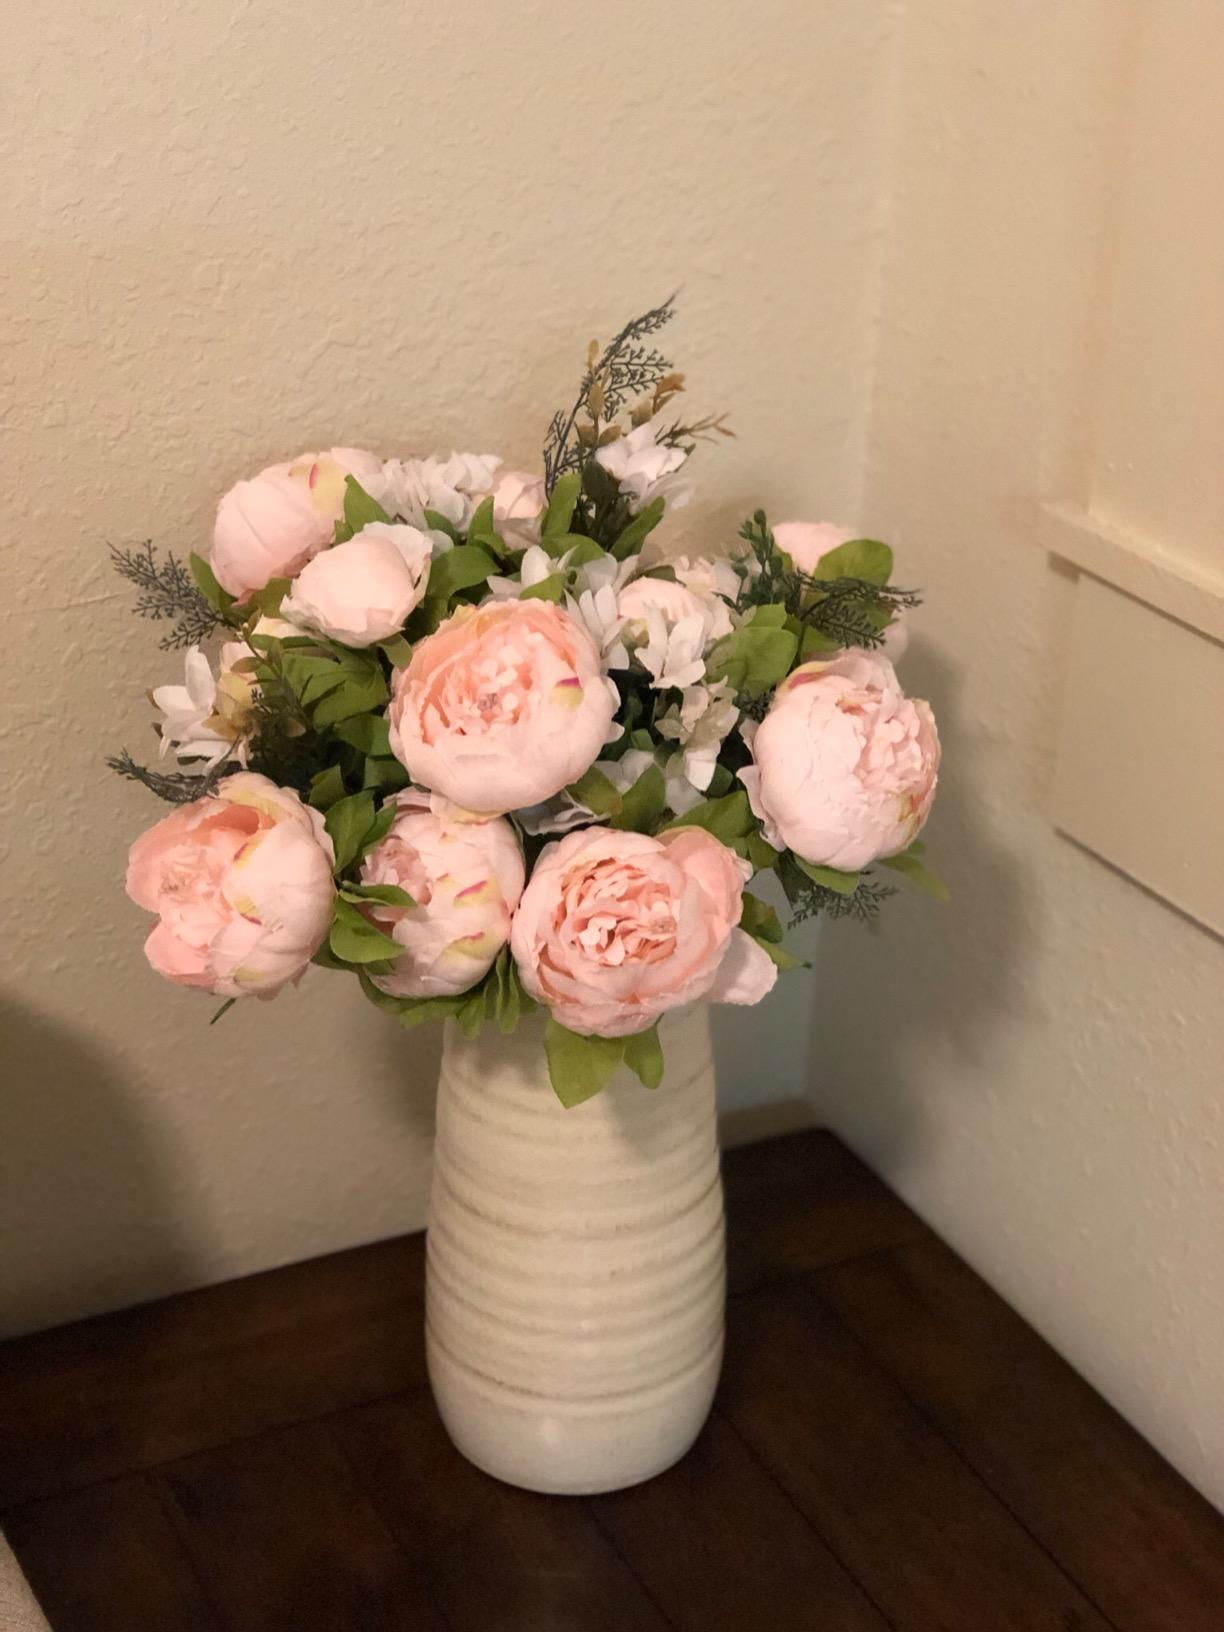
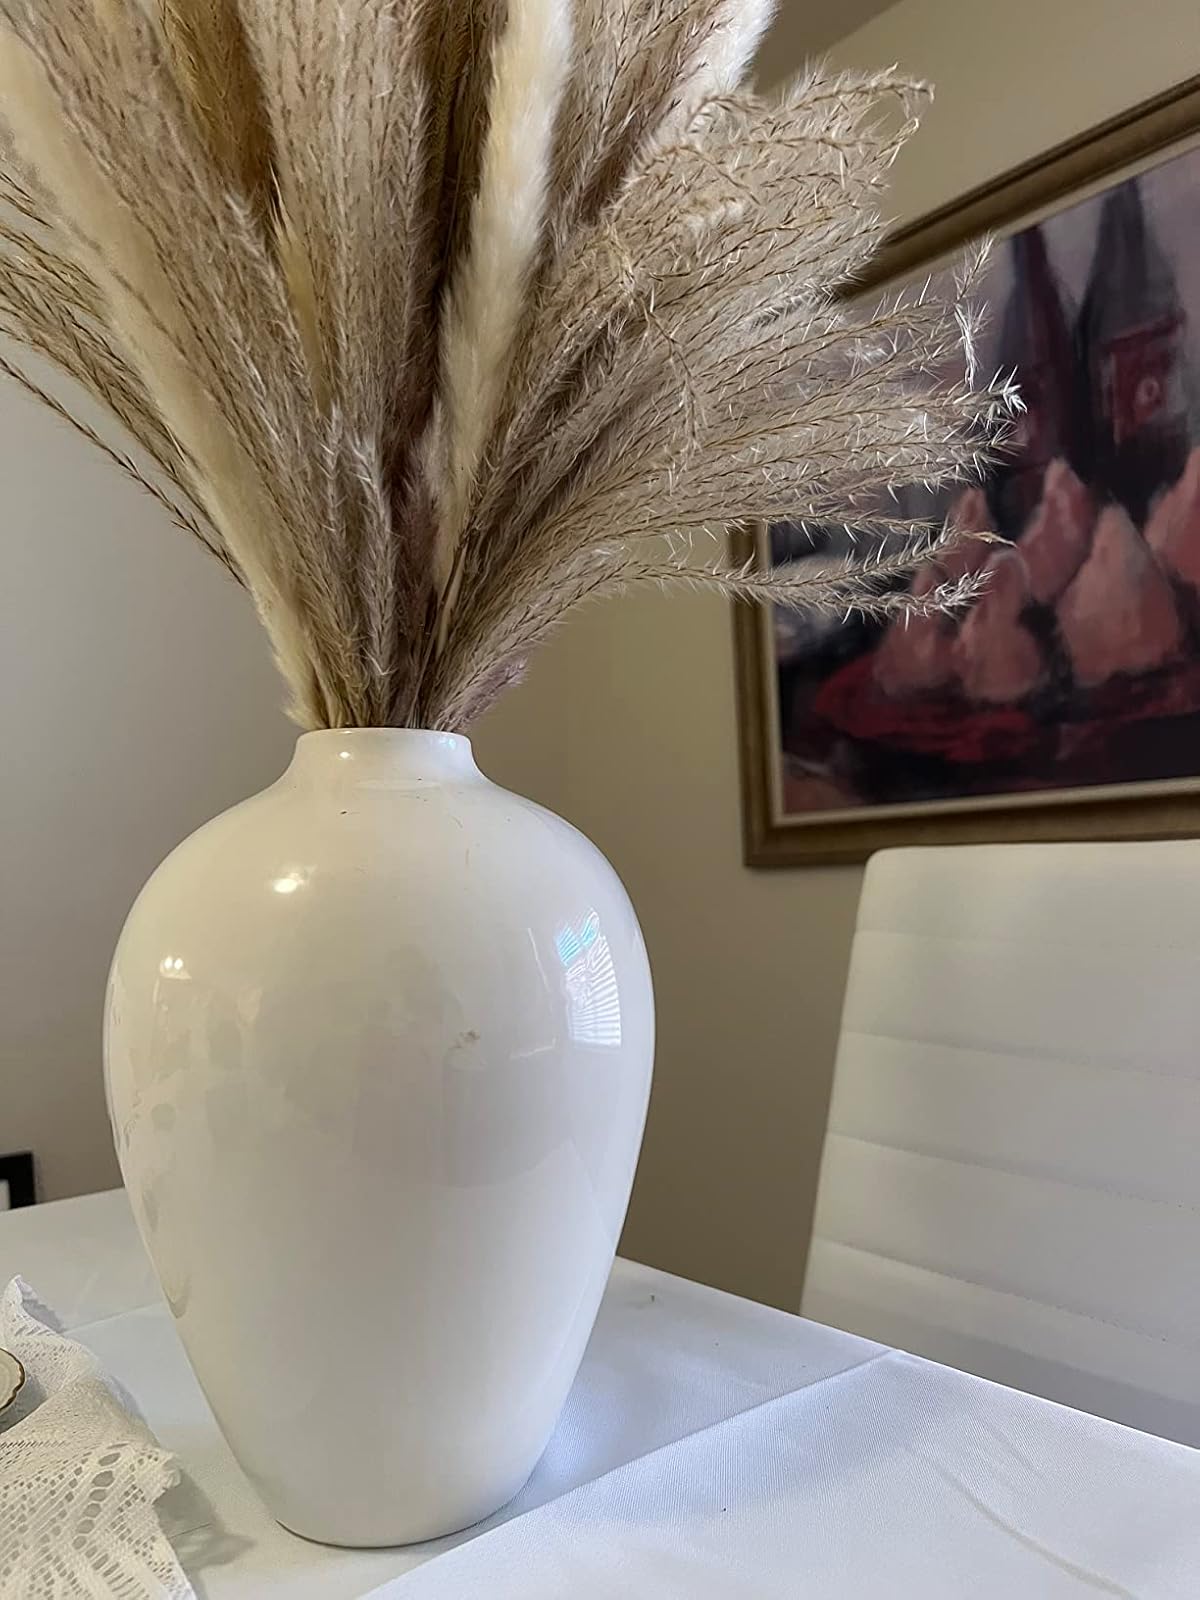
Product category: vase
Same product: no